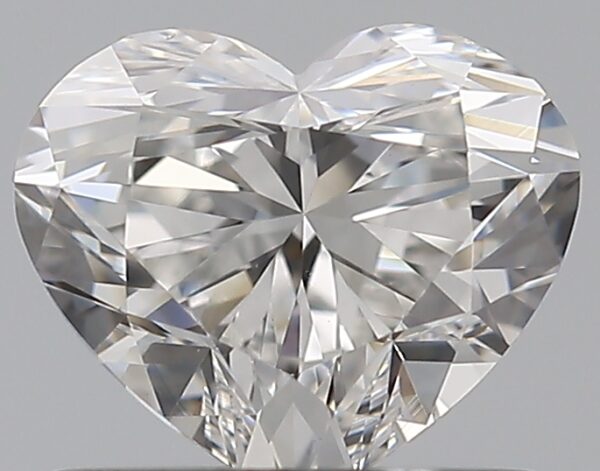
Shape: heart
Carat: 0.72
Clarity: VS1
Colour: F
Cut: EX
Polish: EX
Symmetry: GD
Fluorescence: N
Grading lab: GIA
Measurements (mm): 5.24 x 6.18 x 3.68